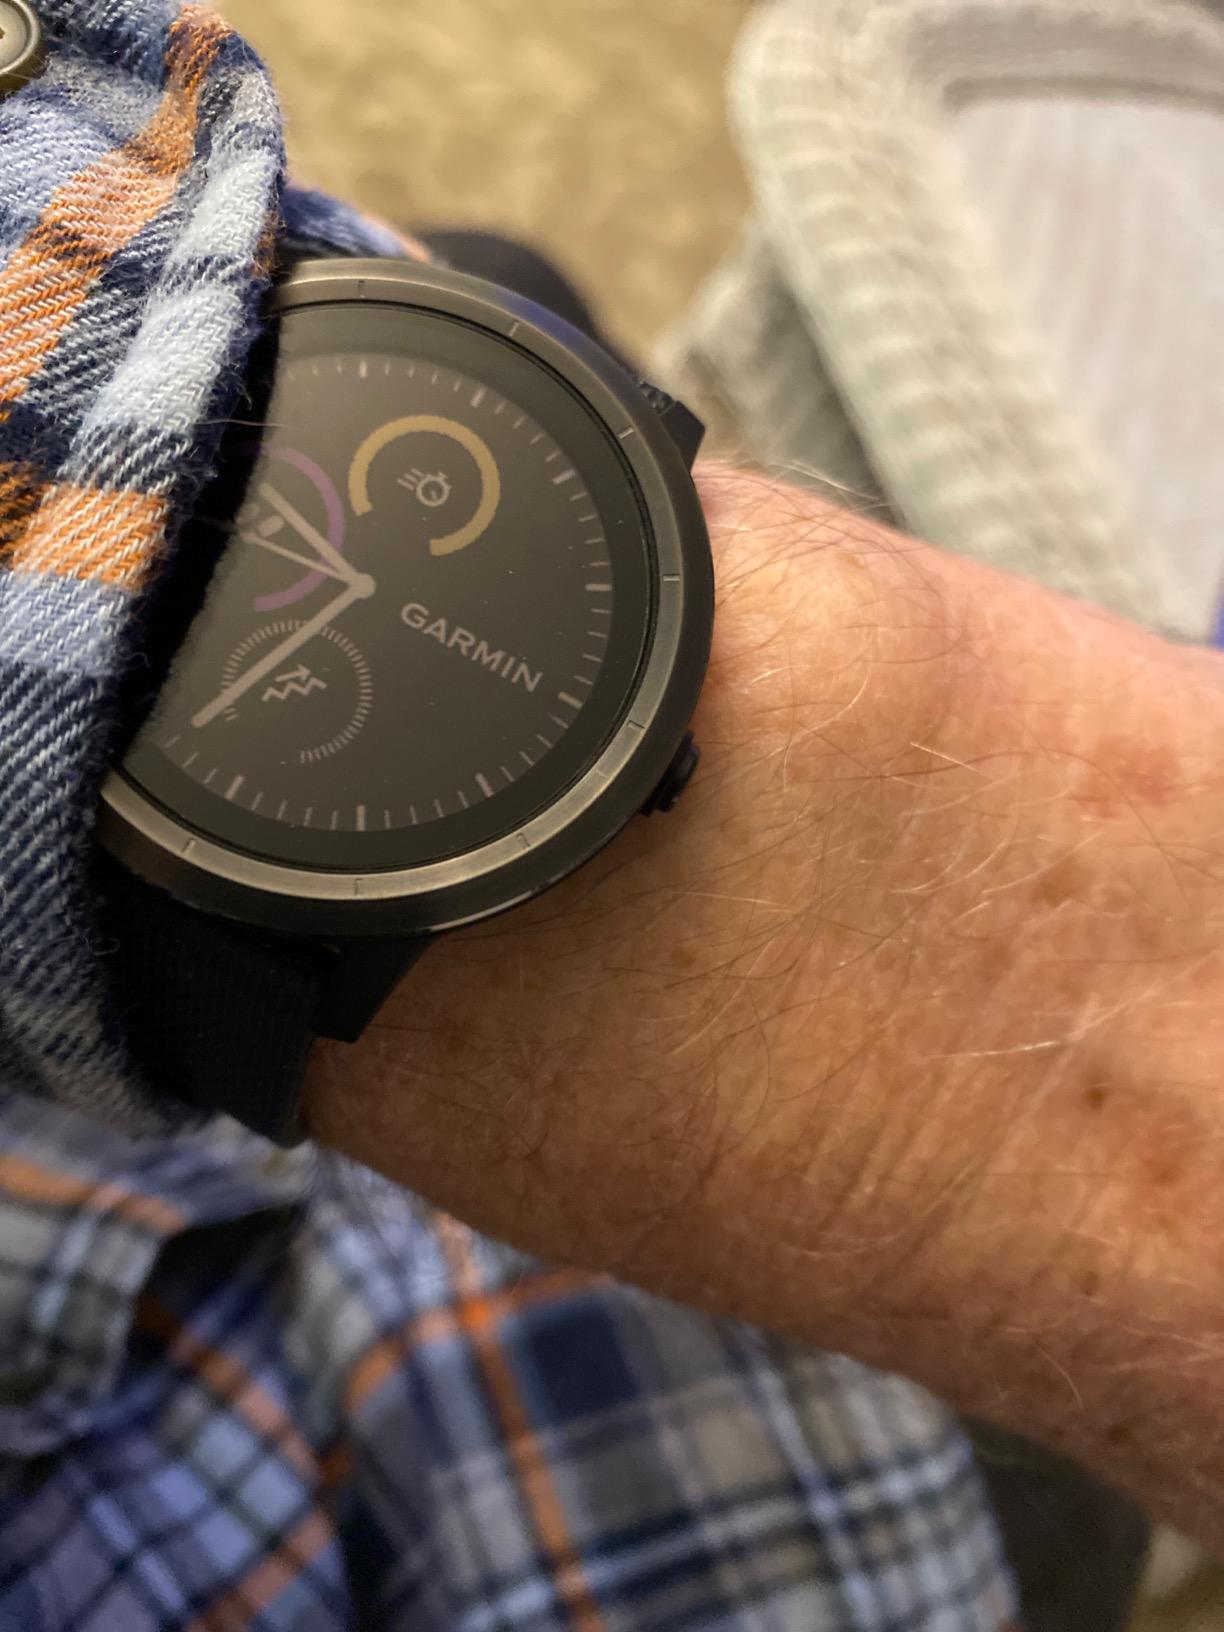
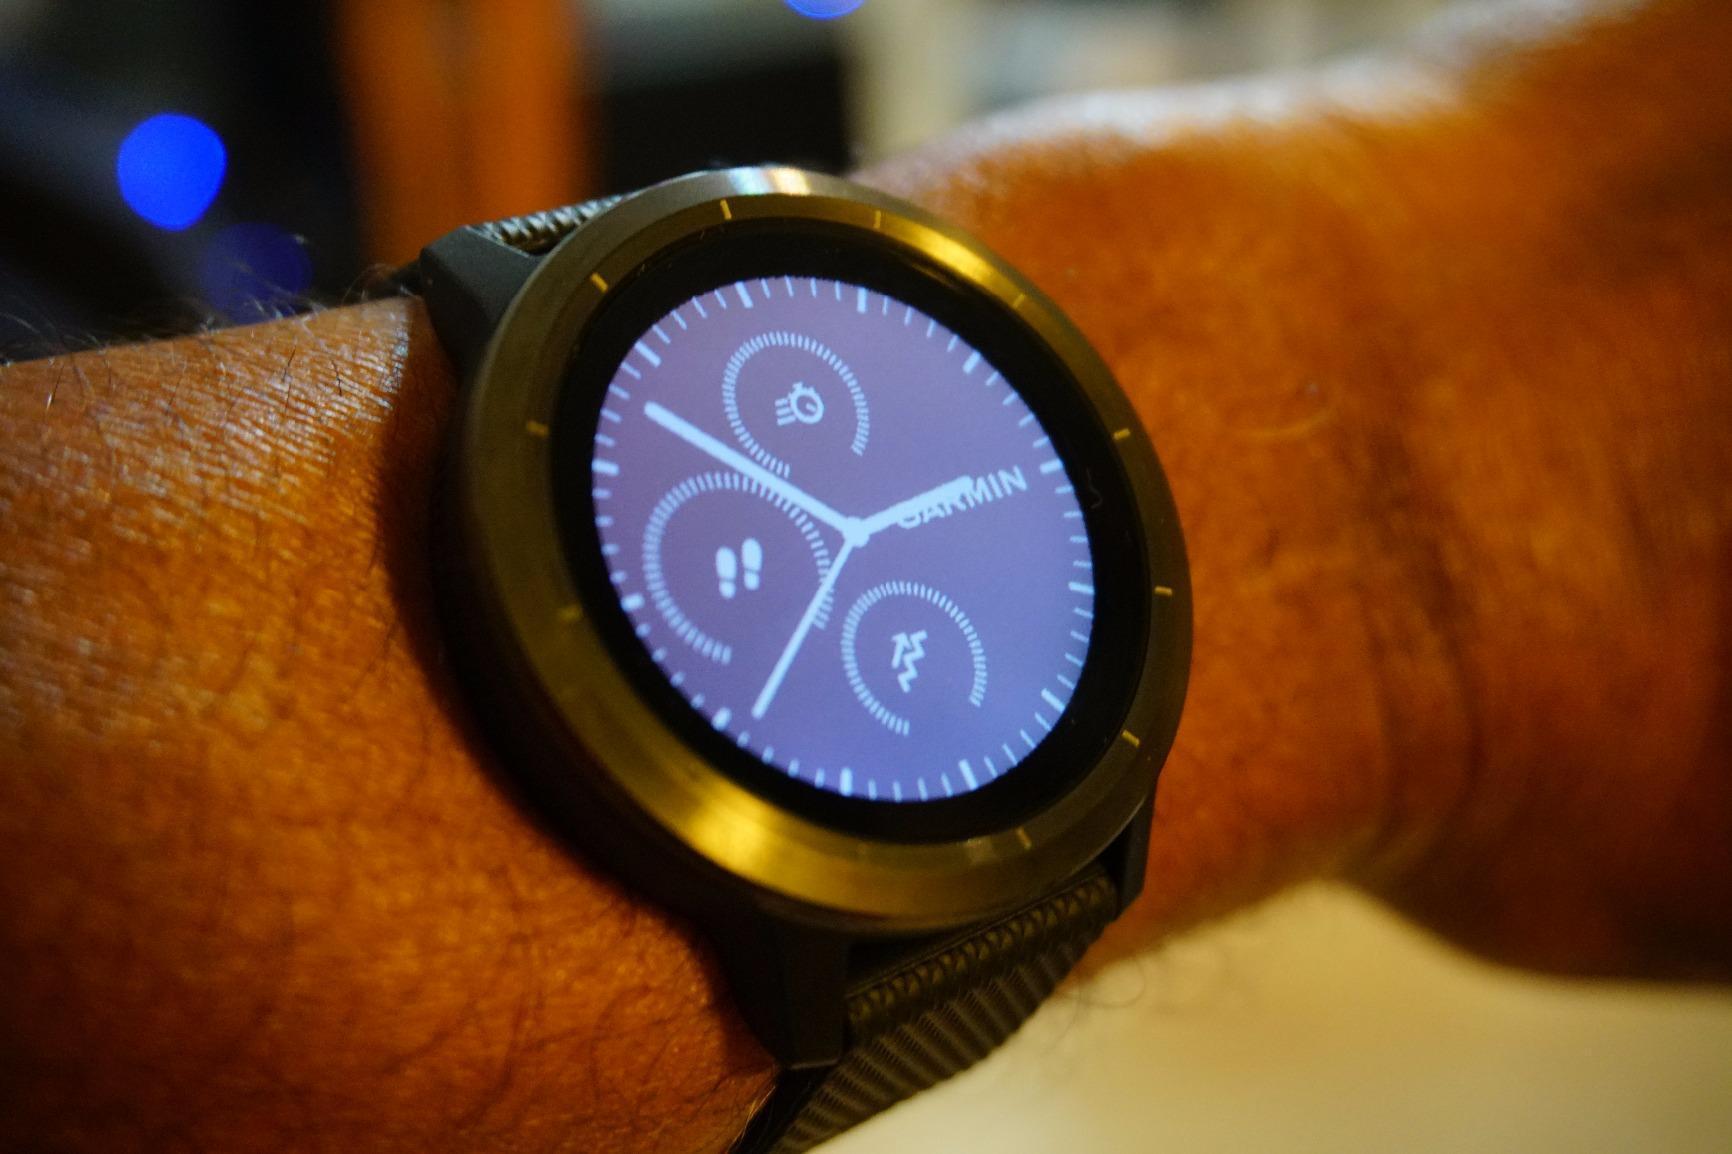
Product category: smartwatch
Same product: yes